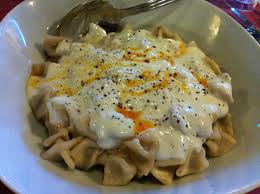
Yemek: lokum